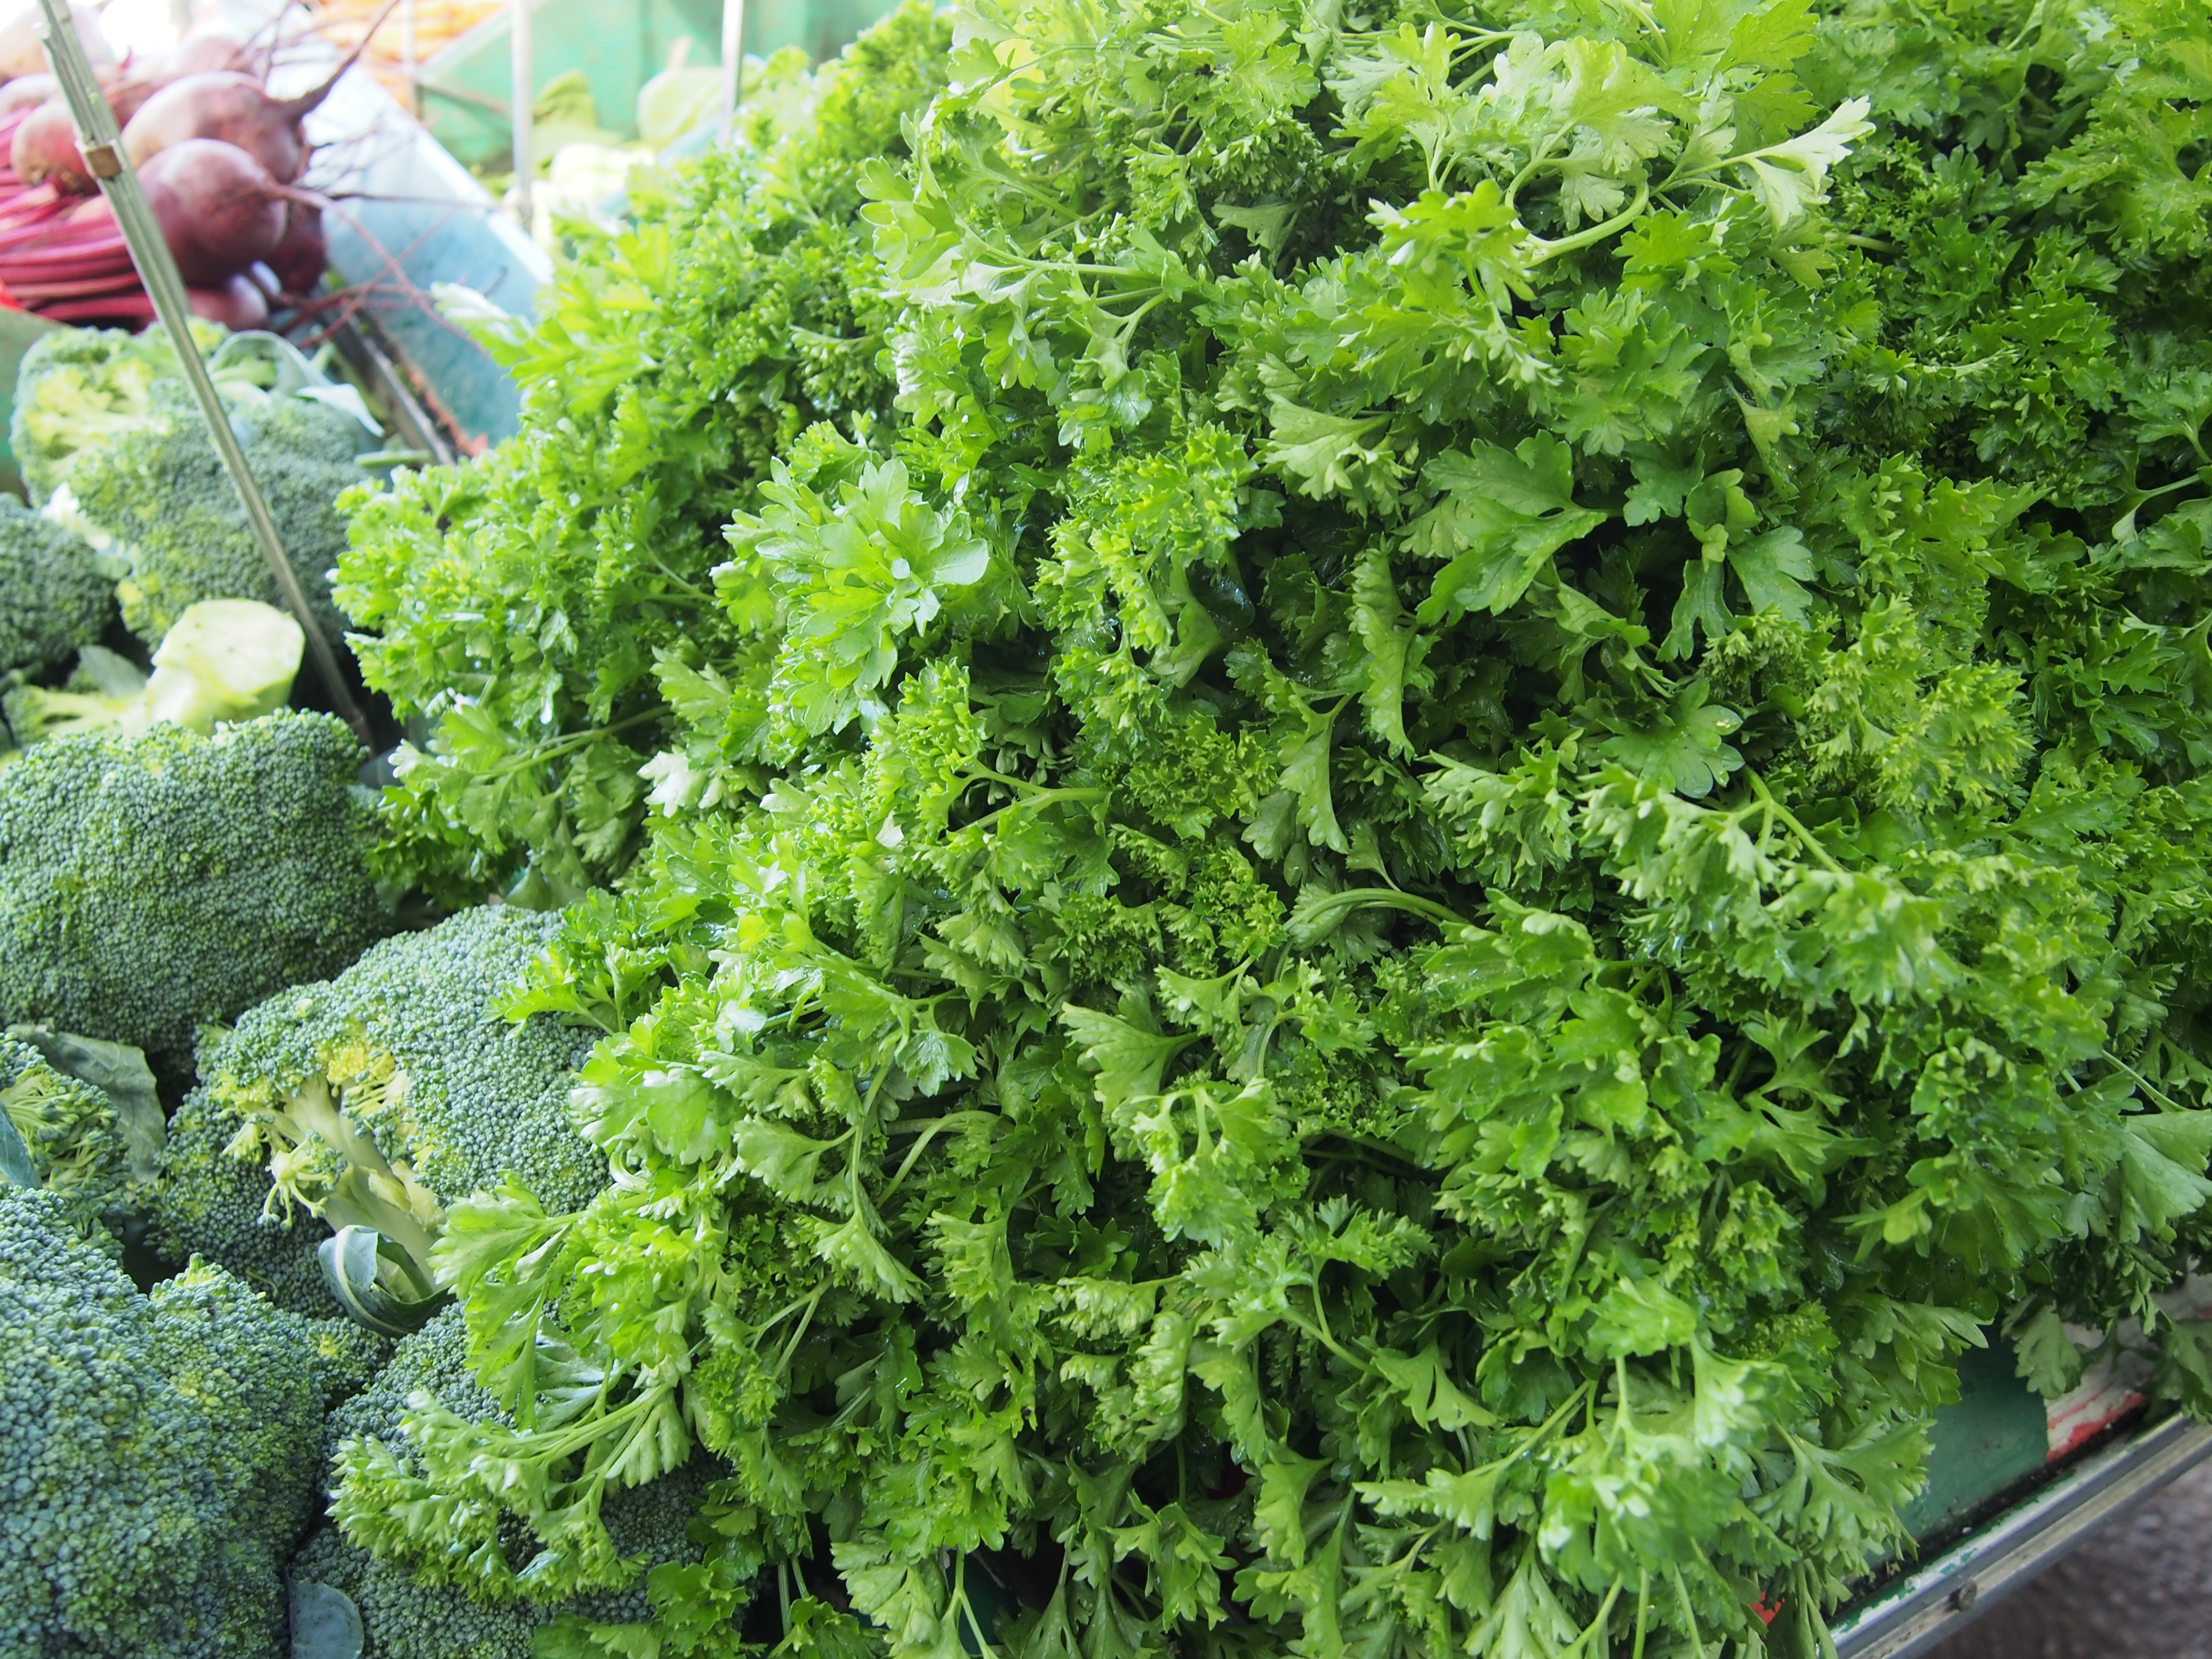
plant, food, green, herb, produce, vegetable, curly, parsley, annual plant, land plant, leaf vegetable, rapini, parsley family